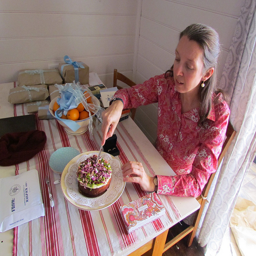
a woman is sitting with some food on a white plate
A woman cuts into a cake on a table with packages on it.
A woman in a pink shirt is cutting into a cake.
a woman sitting at a table slicing a cake on a plate
A female sitting at a table cutting a cake.